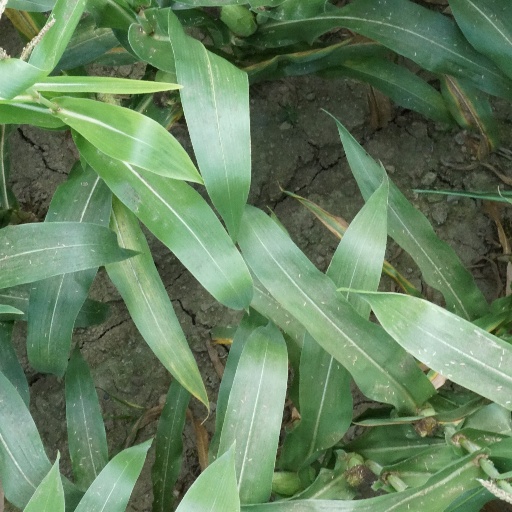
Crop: maize; corn